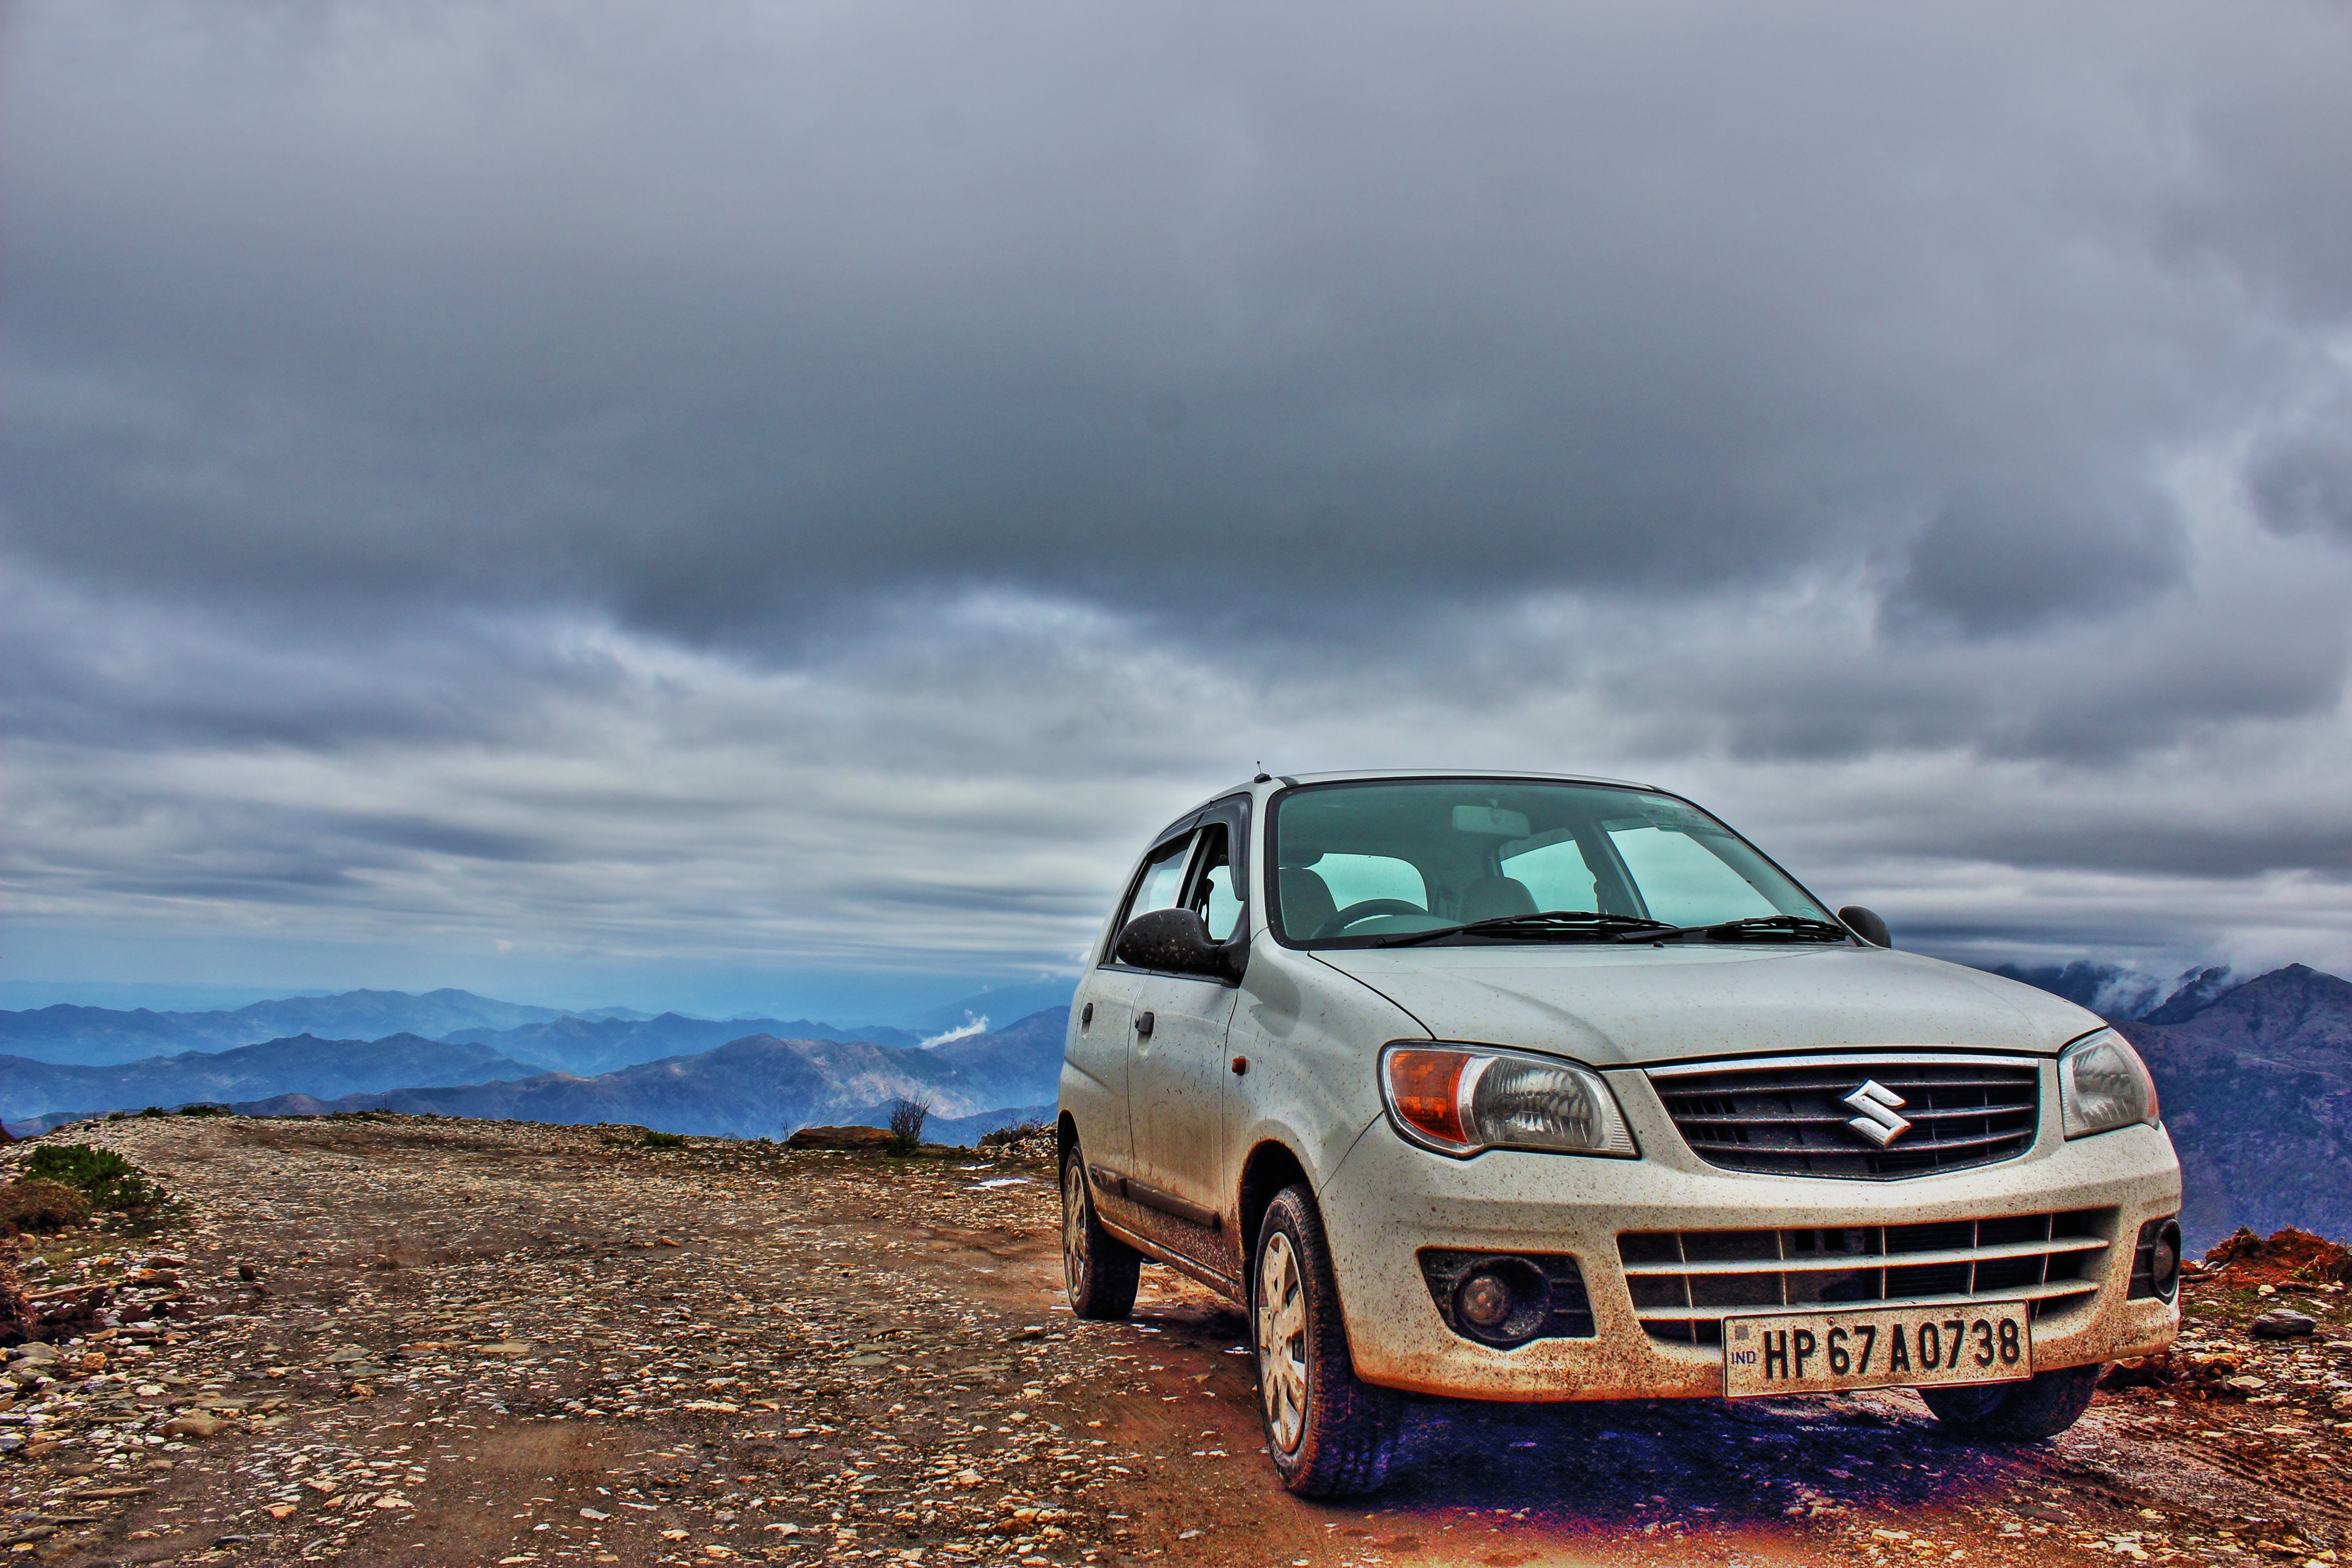
car, wheel, driving, vehicle, sedan, sport utility vehicle, land vehicle, automobile make, automotive exterior, compact car, off roading